The Three Musketeers (2013 film)

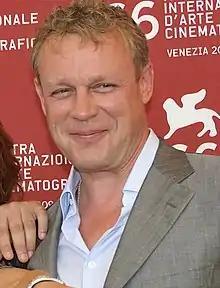
Sergey Zhigunov, Director of "The Three Musketeers".

Sergei Zhigunov wrote the script, and he is the director and producer. In his words: "I am very respectful attitude to Dumas, his books live hundreds of years, so do not allow yourself to take liberties with the plot. I did not touch him, but strongly worked on dialogue, painted a more detailed story lines, characters endowed with new features. The result was a dynamic history, adapted to the perception of the modern viewer. And the characters, in my opinion, are brighter and more expressive, more vivid and understandable".